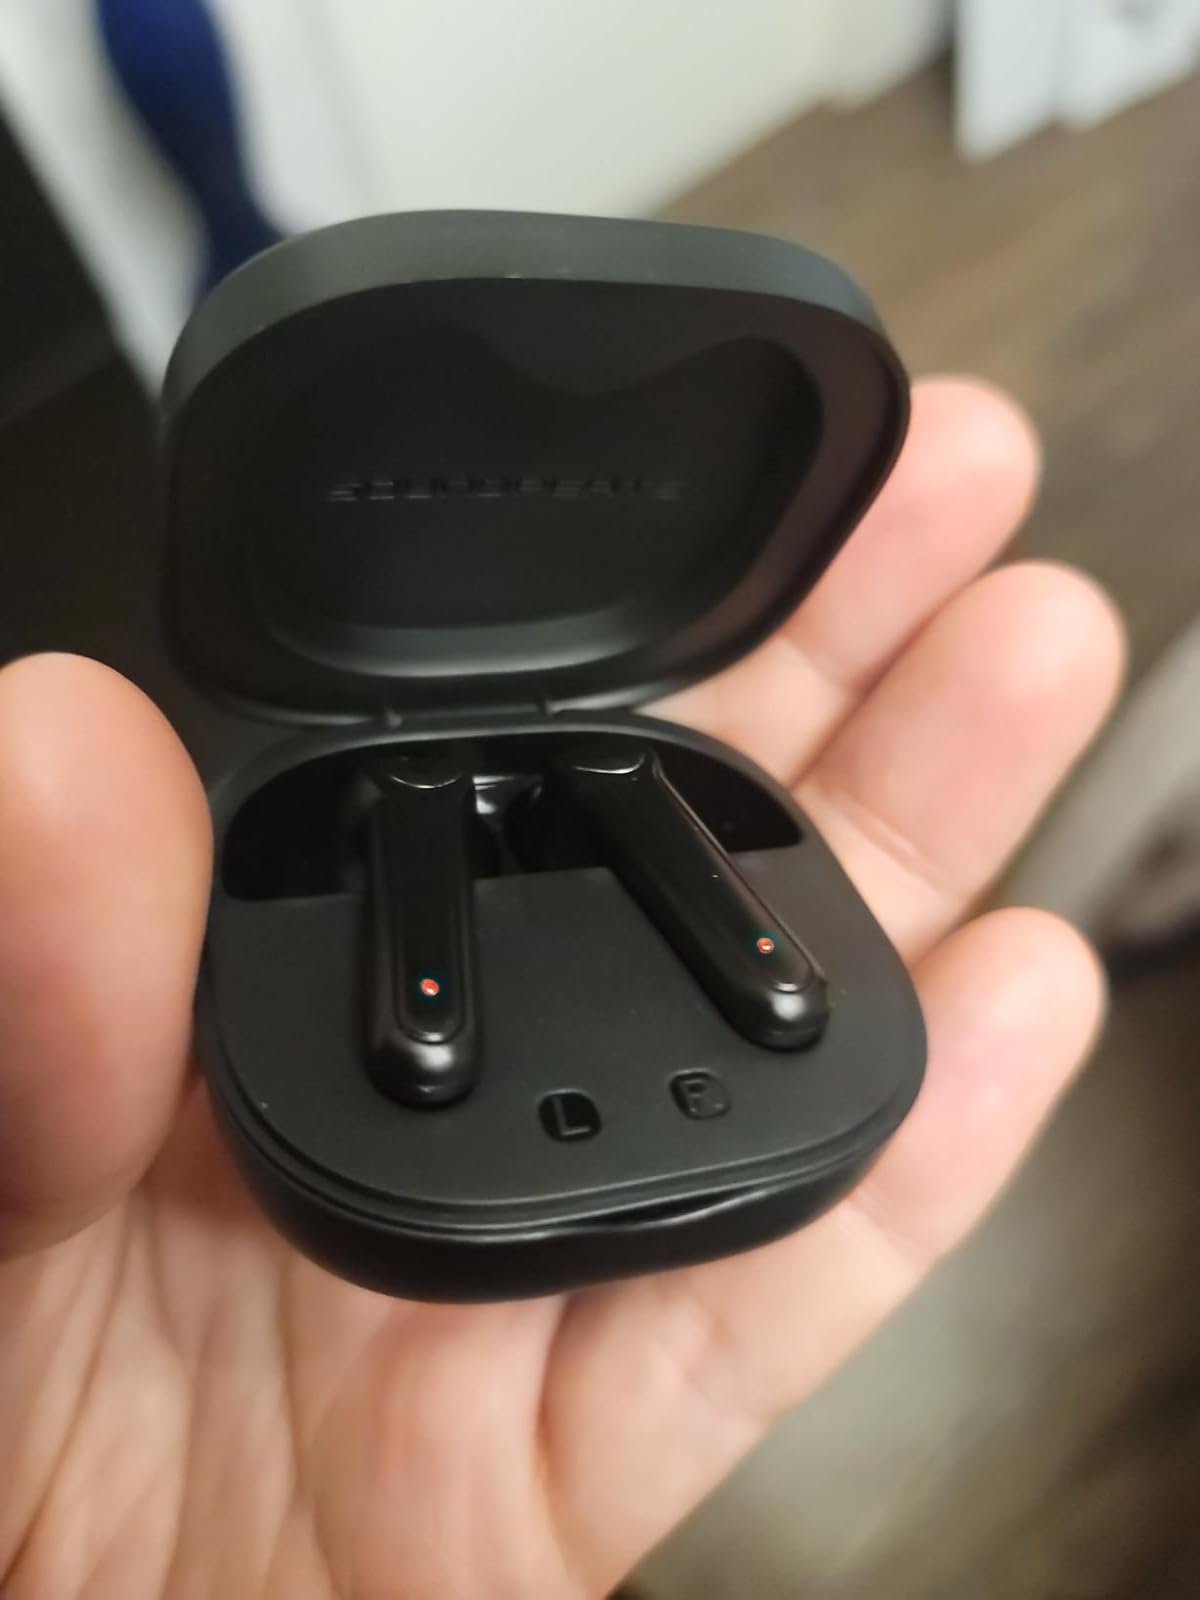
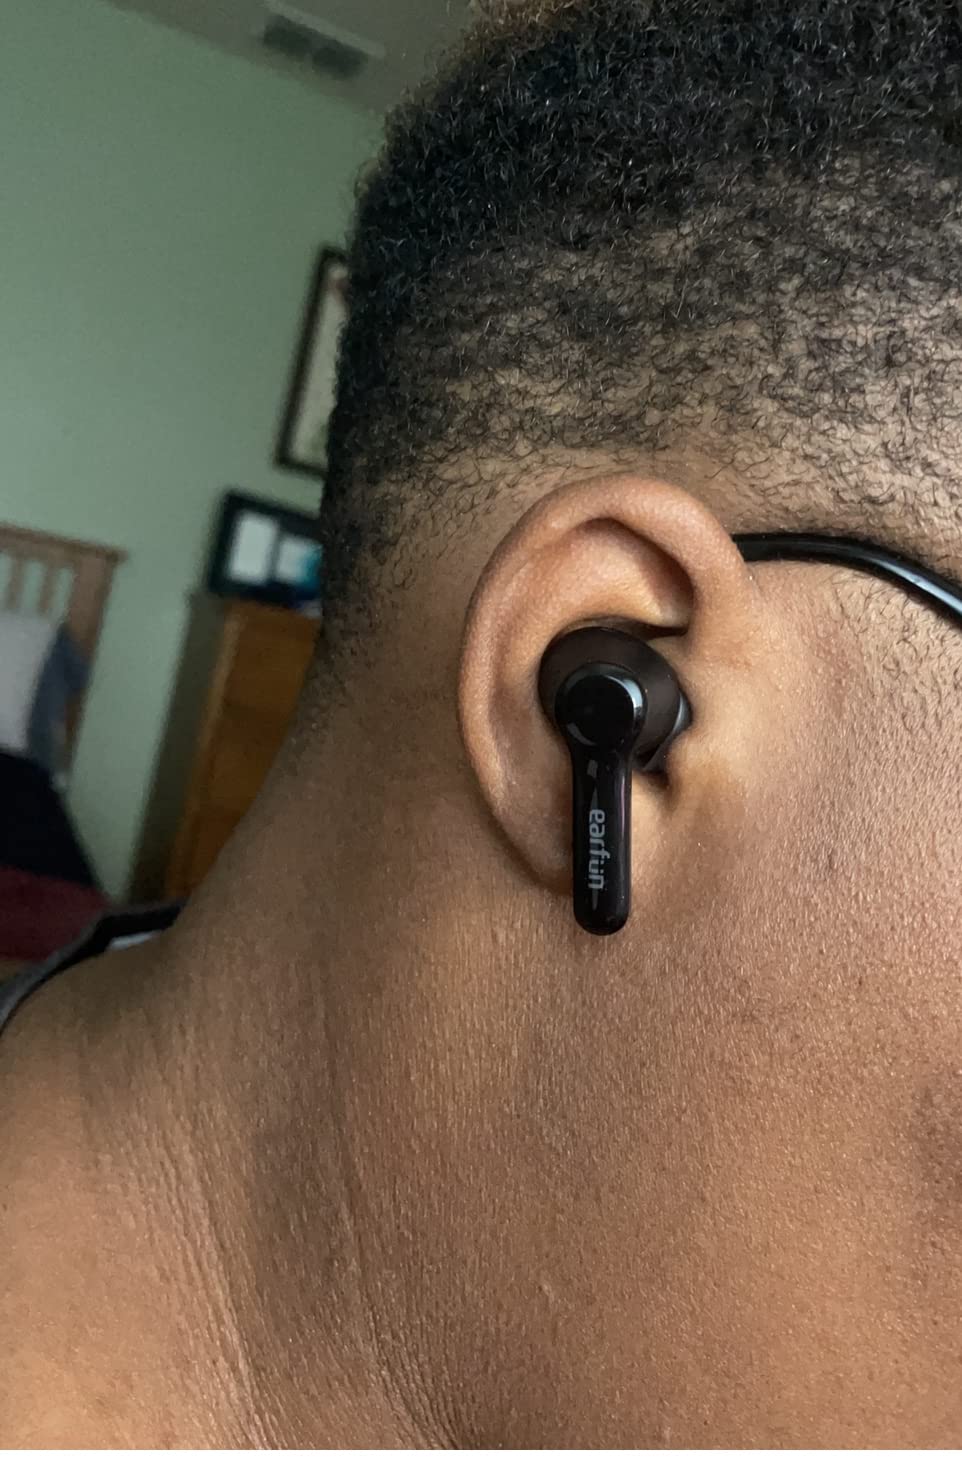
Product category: earbuds
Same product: no